Charles Hague

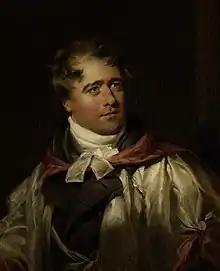
Charles Hague

Hague was born at Tadcaster, Yorkshire, and was taught music and the violin by his elder brother, William. In 1779 he moved with his brother to Cambridge, where he studied the violin under Antony Manini, and thorough-bass and composition under Hellendaal the Elder. He acquired a reputation as a violin player, which led to a friendship with Joseph Jowett, then regius professor of civil law. Manini died in 1785, and Hague moved to London and studied under Johann Peter Salomon and Benjamin Cooke. On his return to Cambridge he took pupils, among whom was William Crotch, and in 1794 as a member of Trinity Hall, Cambridge proceeded Mus.B. In 1799 he succeeded John Randall as professor of music, and in 1801 proceeded Mus.D.